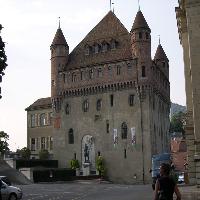
Weather: cloudy or overcast